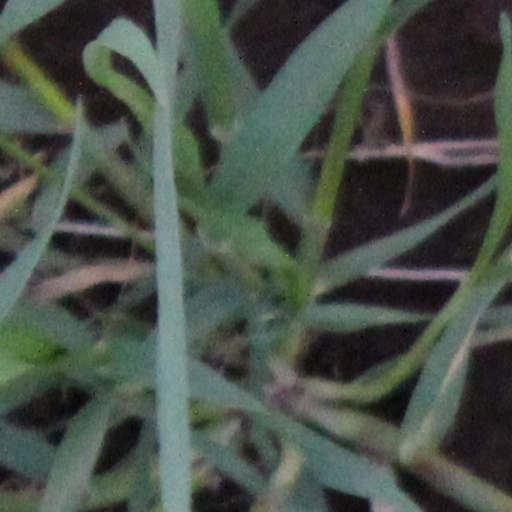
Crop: wheat